Before Braille

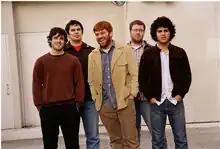
Before Braille shortly after recording "The Rumor"

Before Braille is an independent rock band from Mesa, Arizona known for its DIY work ethic and as a pioneer of Arizona's emo-core movement, or as they liked to call it, "480-area-core," during the early 2000s.